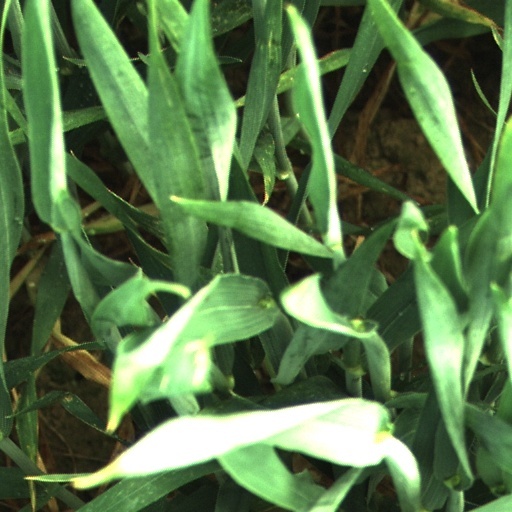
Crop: wheat